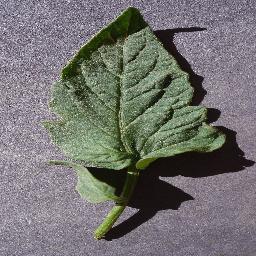
Label: Tomato___healthy